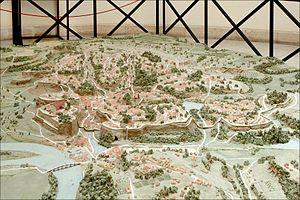
Le Plan de Rome est une maquette, ou plus précisément un plan-relief de la Rome antique du IVᵉ siècle, en plâtre verni, qui représente à l'échelle 1/400 les trois cinquièmes de la ville, en un puzzle d'une centaine de pièces, réalisée par Paul Bigot, architecte et lauréat du Grand prix de Rome pour l'année 1900. Initialement circonscrit au Circus Maximus, le travail de Bigot s'étend peu à peu à une surface de plus de 70 m². C'est aussi un projet de restitution virtuelle mené à l'université de Caen depuis les années 1990.
Le forum Boarium est l'un des plus anciens forums romains.